Warren Ellis

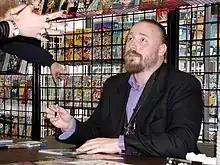
Warren Ellis signing autographs

Ellis then started working for DC Comics, Caliber Comics and Image Comics' Wildstorm studio, where he wrote the "Gen" spin-off "DV8" and took over "Stormwatch", a previously action-oriented team book, to which he gave a more idea- and character-driven flavor. He wrote issues 37–50 with artist Tom Raney, and the 11 issues of volume two with artists Oscar Jimenez and Bryan Hitch. Hitch and he followed that with the "Stormwatch" spin-off "The Authority", a cinematic super-action series for which Ellis coined the term "widescreen comics".